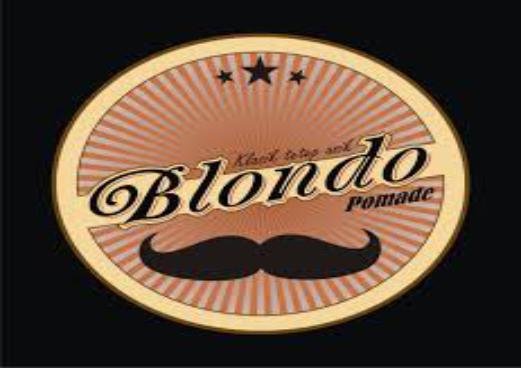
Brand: Blondo
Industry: Clothes